Ponce de Leon Inlet Light

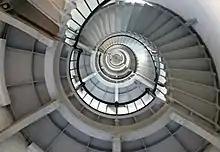
Spiral staircase inside the lighthouse

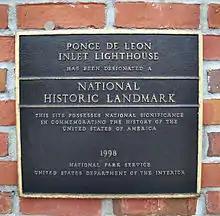
National Historic Landmark plaque

The first lighthouse for what is now the Ponce de León Inlet was erected on the south side of Mosquito Inlet in 1835. Unfortunately, the oil for the lamp was never delivered, and soon after the tower was completed a strong storm washed much of the sand from around the base of the tower, weakening it. The Second Seminole War began soon after, and in December 1835 Seminole Indians attacked the lighthouse, smashing the glass in the lantern room and setting fire to its wooden stairs. The area was abandoned. The war prevented repairs from being made to the tower, and it collapsed the next year.